Norristown, Pennsylvania

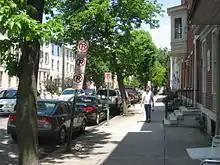
Lawyers' offices on Swede Street

Norristown's economy is based largely on institutions in the government, healthcare, legal, and social services sectors. The Montgomery County government is the municipality's largest employer. Major Norristown employers include the Pennsylvania Department of Environmental Protection (DEP), the Montgomery County Intermediate Unit, the Norristown Area School District, and others.